Saskatchewan Highway 9

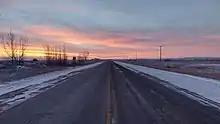
Highway 9 near Elcott at dawn

Starting at the Port of Northgate and Elcott, which are unincorporated areas of Enniskillen No. 3 Rural municipality, the highway crosses the Souris River before reaching Alameda, a town which had a population of 308 residents in 2006. The highway then crosses Moose Mountain Creek before passing through Carlyle on its way north into the Moose Mountain Upland. As of 2016, Carlyle's population was 1,508 people. Carlyle is located at the intersection of Sk 9 with Sk 13, the Red Coat Trail. The town has been dubbed the "gateway to the Moose Mountain resorts." Carlyle Lake Resort, White Bear, Kenosee Lake, and Moose Mountain Provincial Park are north of Carlyle along the route.